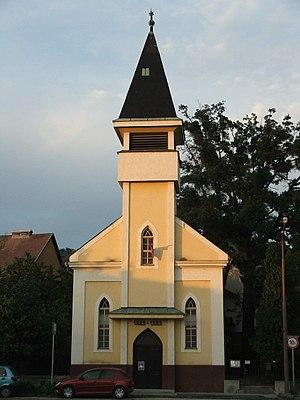
Le calvinisme est une doctrine théologique protestante et une approche de la vie chrétienne qui reposent sur le principe de la souveraineté de Dieu en toutes choses. Bien qu’elle ait été développée par plusieurs théologiens tels que Martin Bucer, Wolfgang Musculus, Heinrich Bullinger, Pierre Martyr Vermigli, Ulrich Zwingli et Théodore de Bèze, elle porte le nom du réformateur français Jean Calvin en raison de l’influence dominante qu’il a sur elle et du rôle déterminant qu’il exerce dans les débats confessionnels et ecclésiastiques du XVIᵉ siècle. Aujourd’hui ce terme fait référence aux doctrines et aux pratiques des Églises réformées, presbytériennes et congrégationalistes. Plus rarement, il désigne l’enseignement de Calvin lui-même. Le calvinisme est aussi connu pour les doctrines de la prédestination et de la corruption totale.